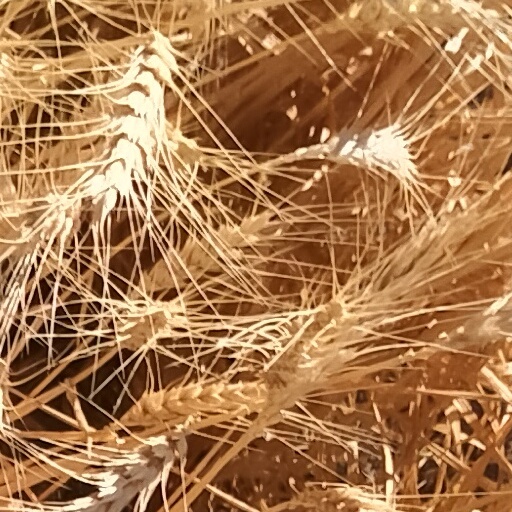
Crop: wheat